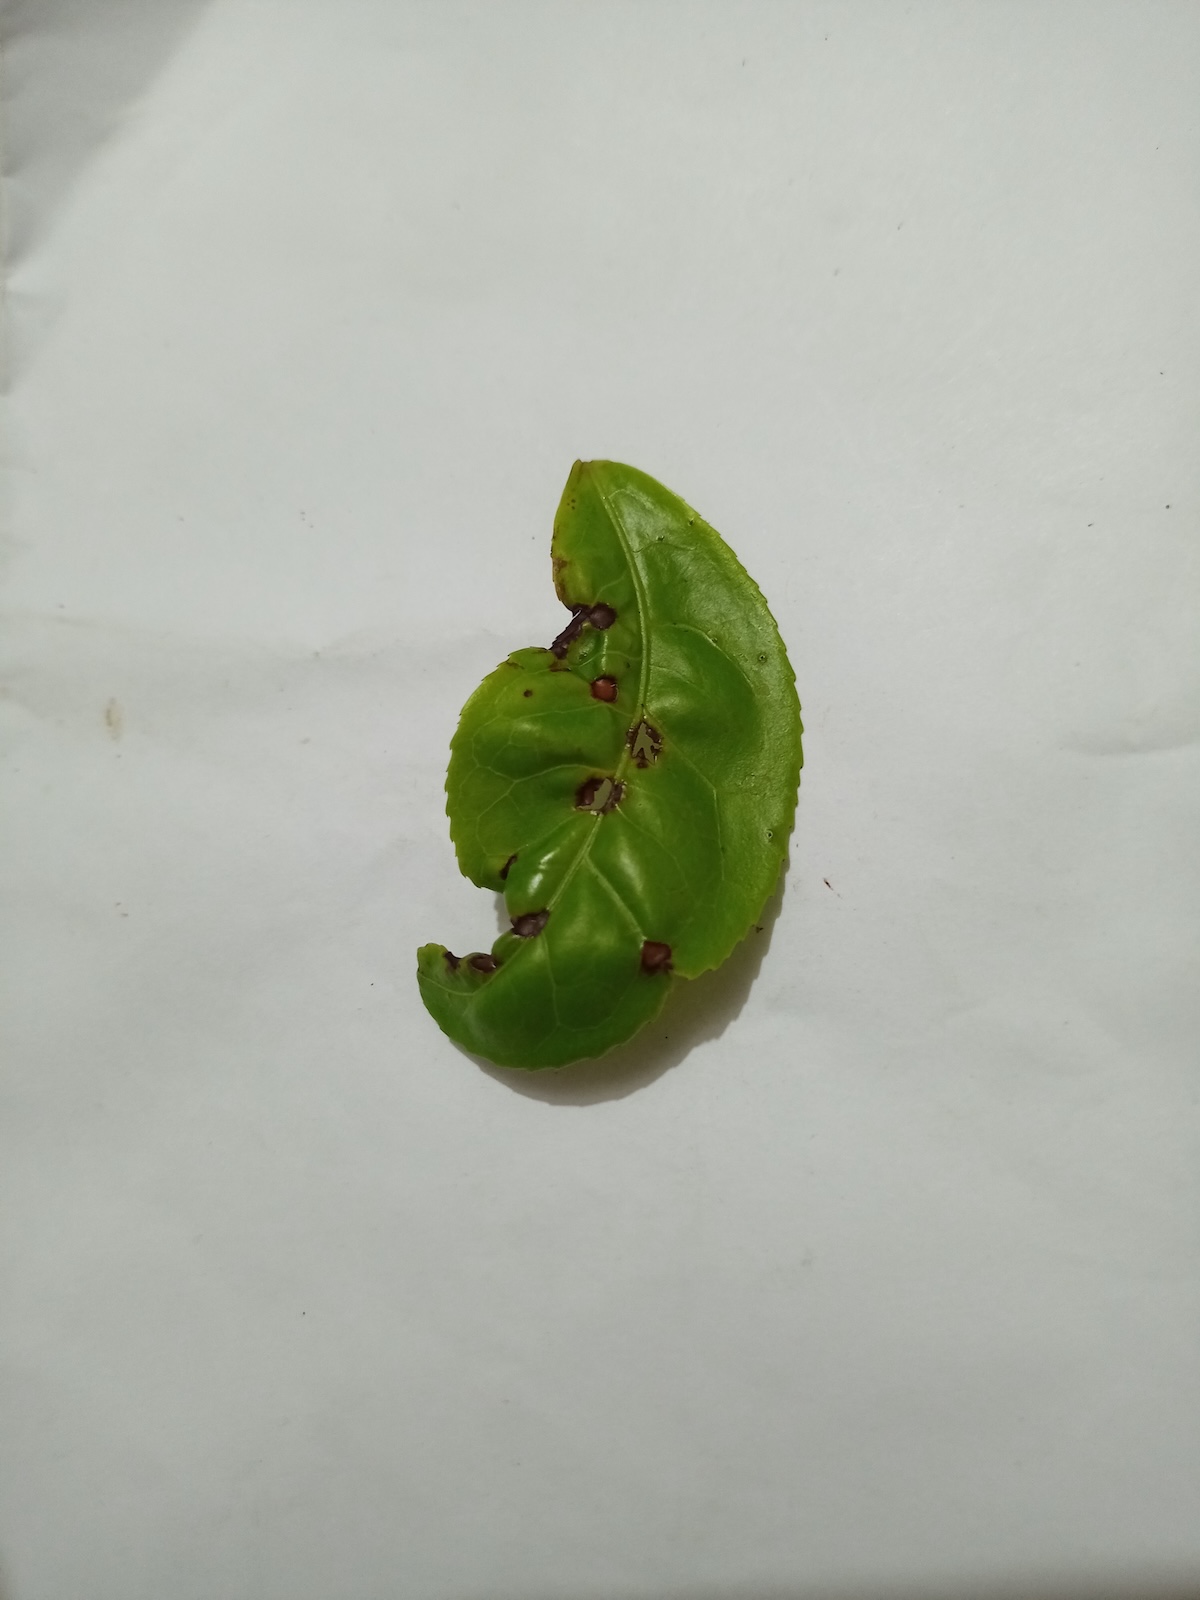
Label: Green mirid bug